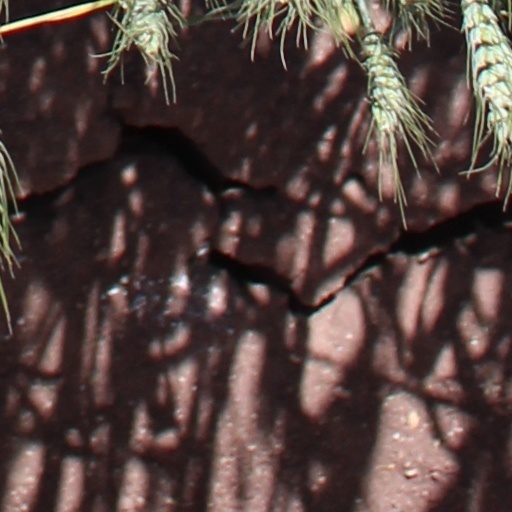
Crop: wheat